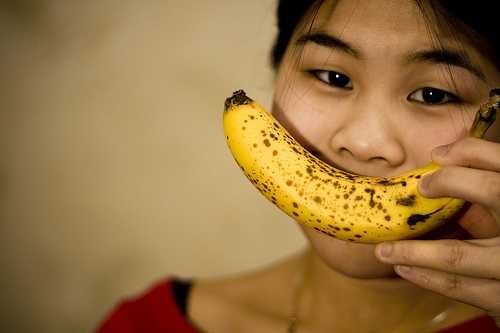
Label: Banana